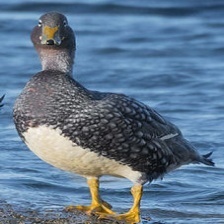
Species: STEAMER DUCK
Scientific name: TACHYERES
ImageNet parent category: drake